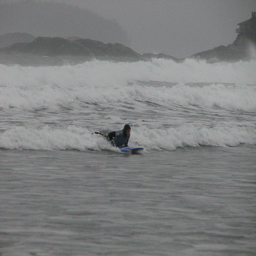
a man laying on a surf board rides in the water
A person on a board in the water and waves.
A man that is laying on a surfboard in the water.
A surfer is riding a wave in the ocean.
A surfer lies on a surfboard that is  in small waves.